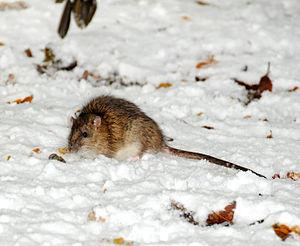
Le rat brun ou surmulot est une espèce de rat. C'est un rongeur trapu de la famille des Muridae. Il a un corps long d'environ 25 cm et une queue d'à peu près la même taille. Adulte, il pèse environ 300 g. Il est donc plus grand et plus lourd que son proche parent le rat noir.